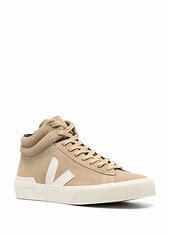
Brand: Veja
Model: 100